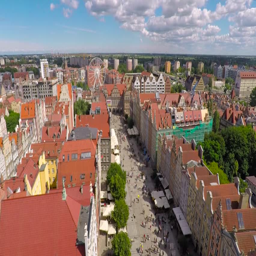
aerial view of the old town .